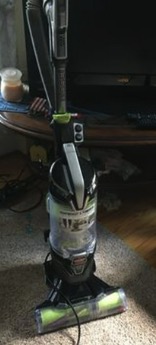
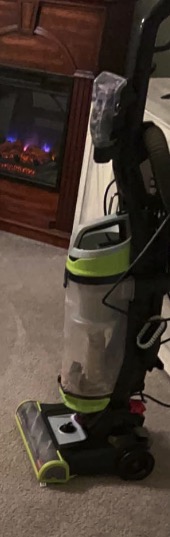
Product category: items_vacuum
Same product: no